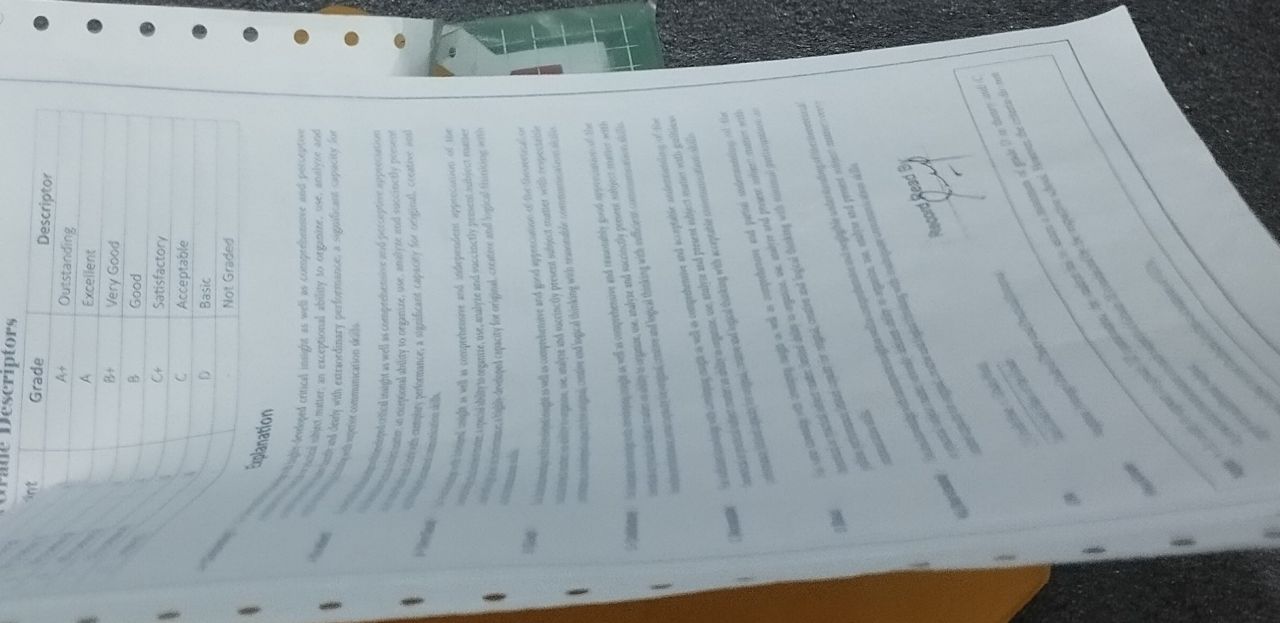
Label: paper